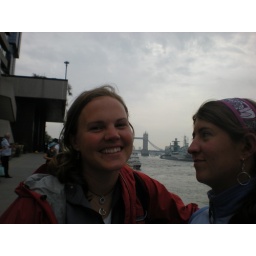
Us in front of the tower bridge in London...we were looking at London Bridge.